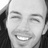
Emotion: happy